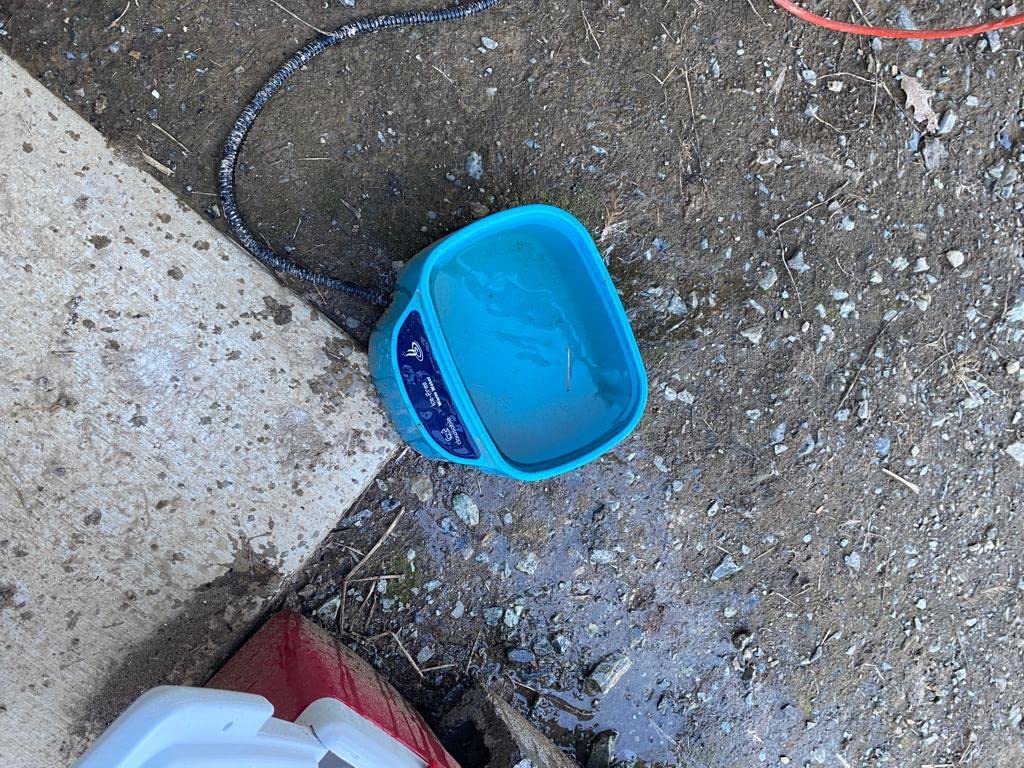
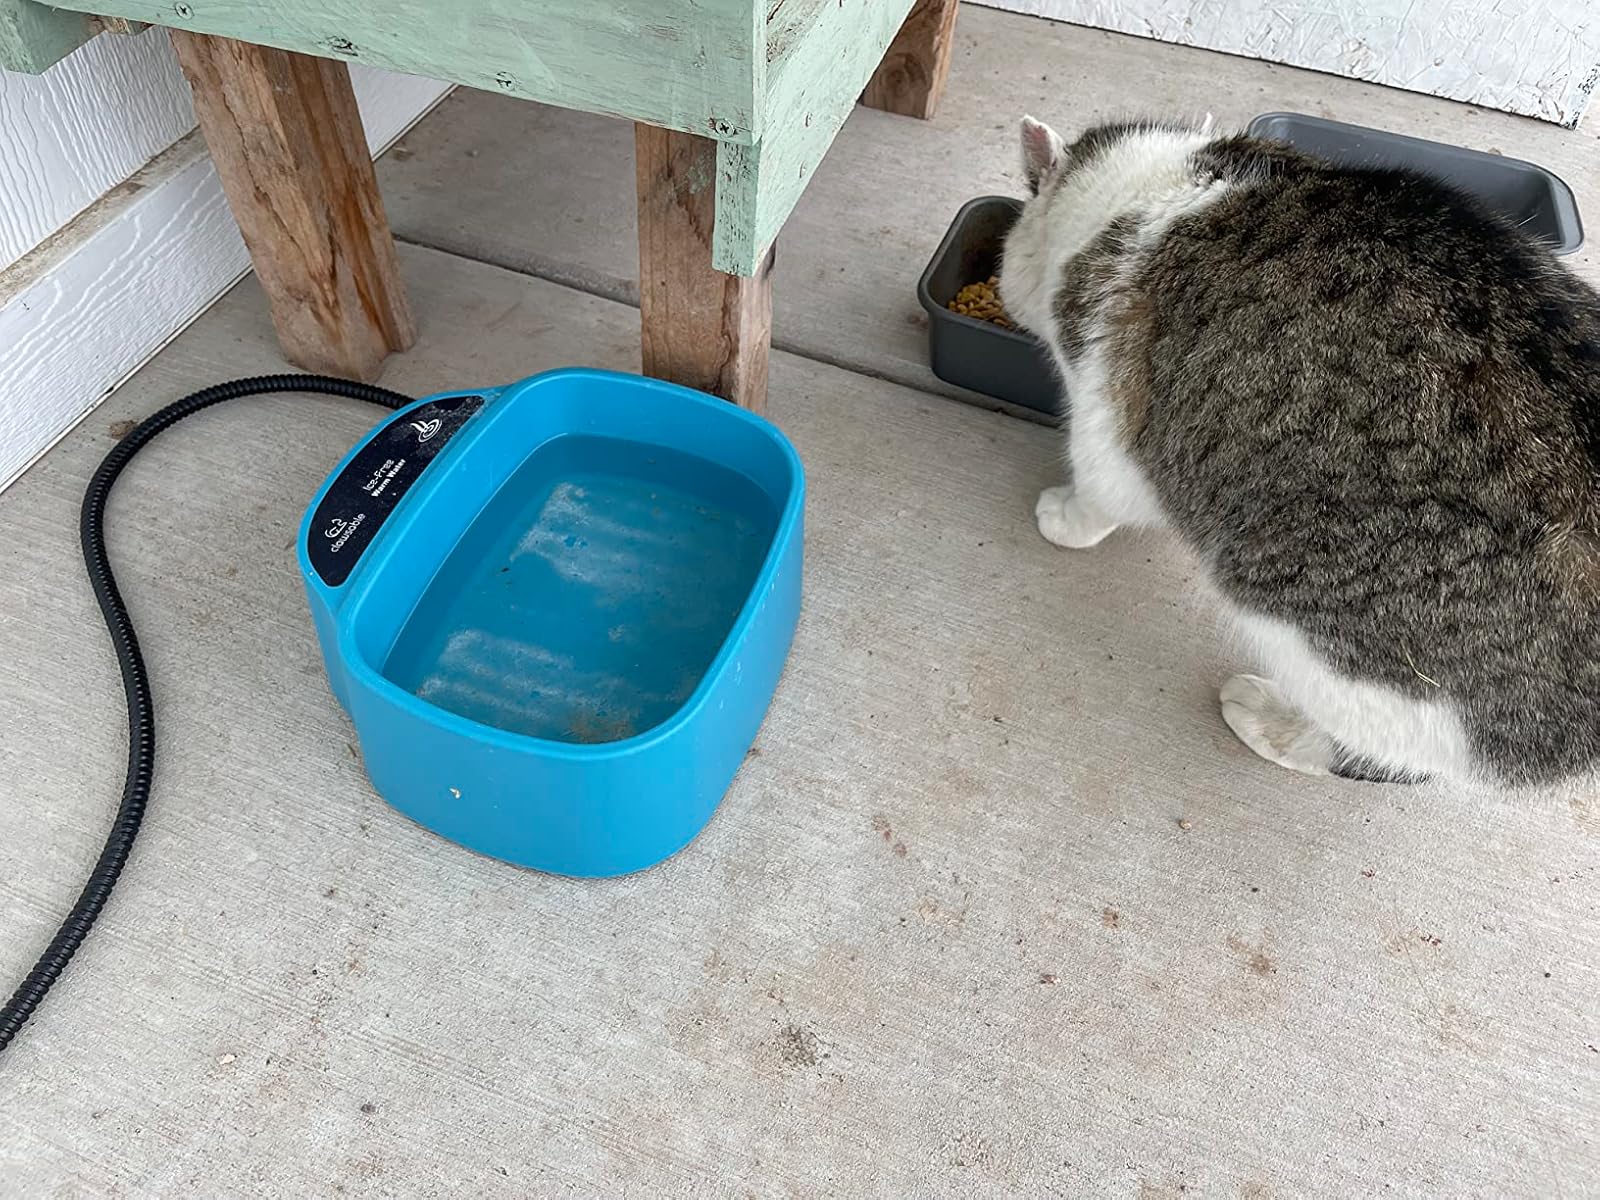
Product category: items_bowl
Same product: yes